Carl Pfeufer

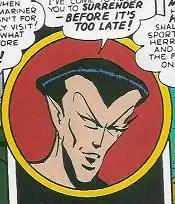
Pfeufer's distinctive version of the Sub-Mariner, from "Marvel Mystery Comics" #42 (April 1943). Reprinted in "The Golden Age of Marvel Comics" (1997).

The two features, published both in "Popular Comics" and Dell's "The Funnies", grew to two pages each as of "Popular Comics" #28 (May 1938). Following the evolution of the nascent medium during the 1930s-1940s period known as the Golden Age of Comic Books, "Don Dixon" had become a six-page comic-book feature by the time its creators switched publishers and it was appearing in Centaur Comics' "Amazing Mystery Funnies" vol. 2, #-8-9 (Aug.-Sept. 1939). By then Pfeufer had succeeded John Hales as artist on another feature, "Gordon Fife and the Boy King", in Dell's "The Comics" and Eastern Color's "Reg'lar Fellers Heroic Comics", where all three of Pfeufer's features were appearing by 1941. "Who's Who" lists this as a Watkins Syndicate strip for which Pfeufer drew the daily from 1936 to 1942 and the Sunday strip from 1940 to 1942. That source additionally lists another early Pfeufer feature, "Scissor Sketches", drawn from 1935 to 1937.